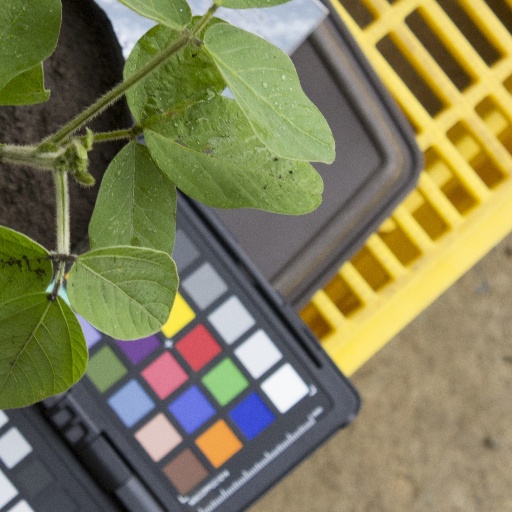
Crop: soybean